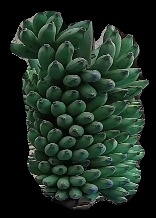
Variety: elakki-bale
Grade: grade1